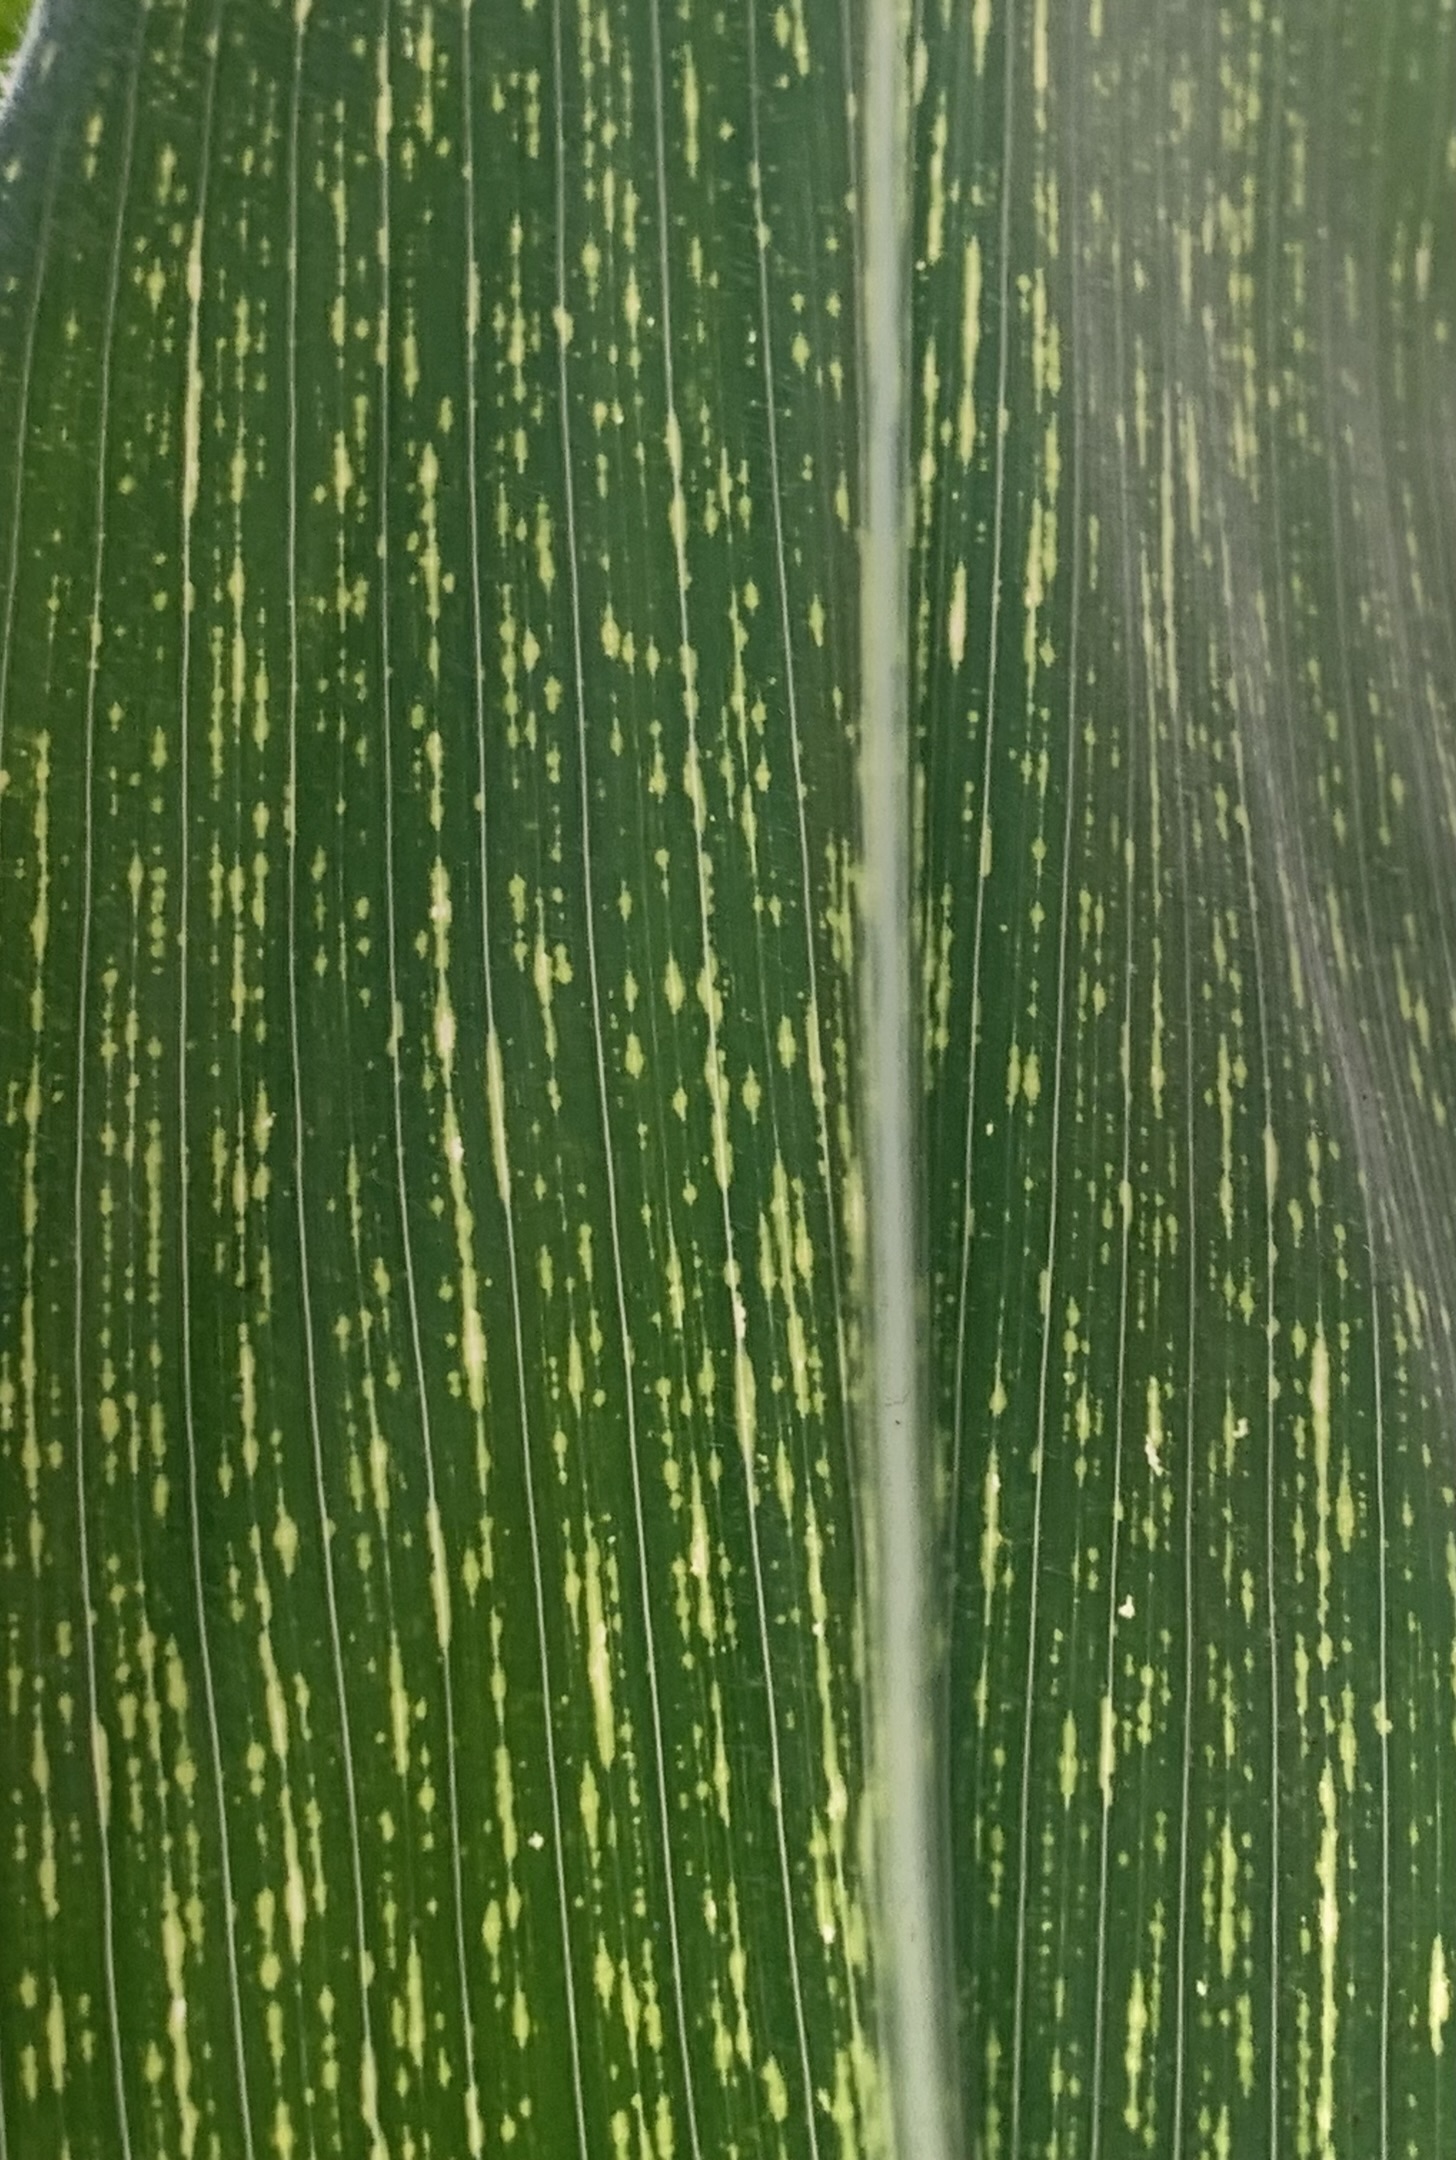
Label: MSV